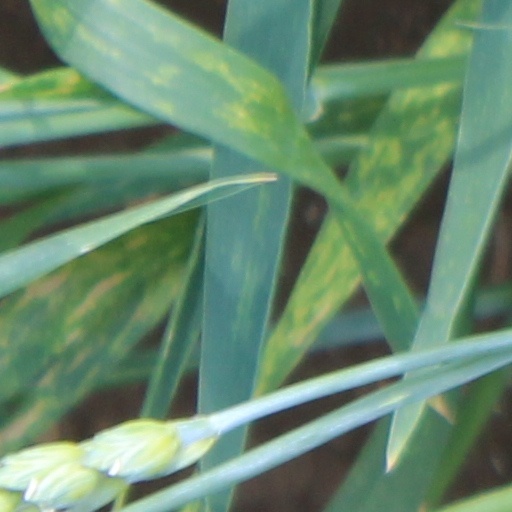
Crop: wheat